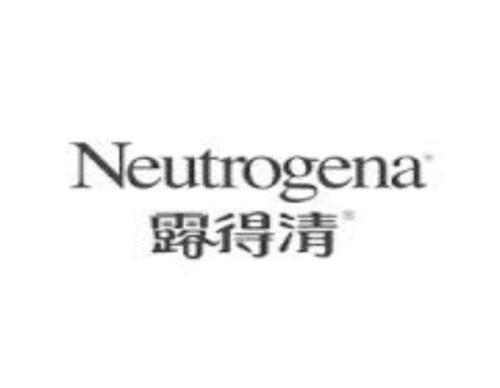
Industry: Necessities